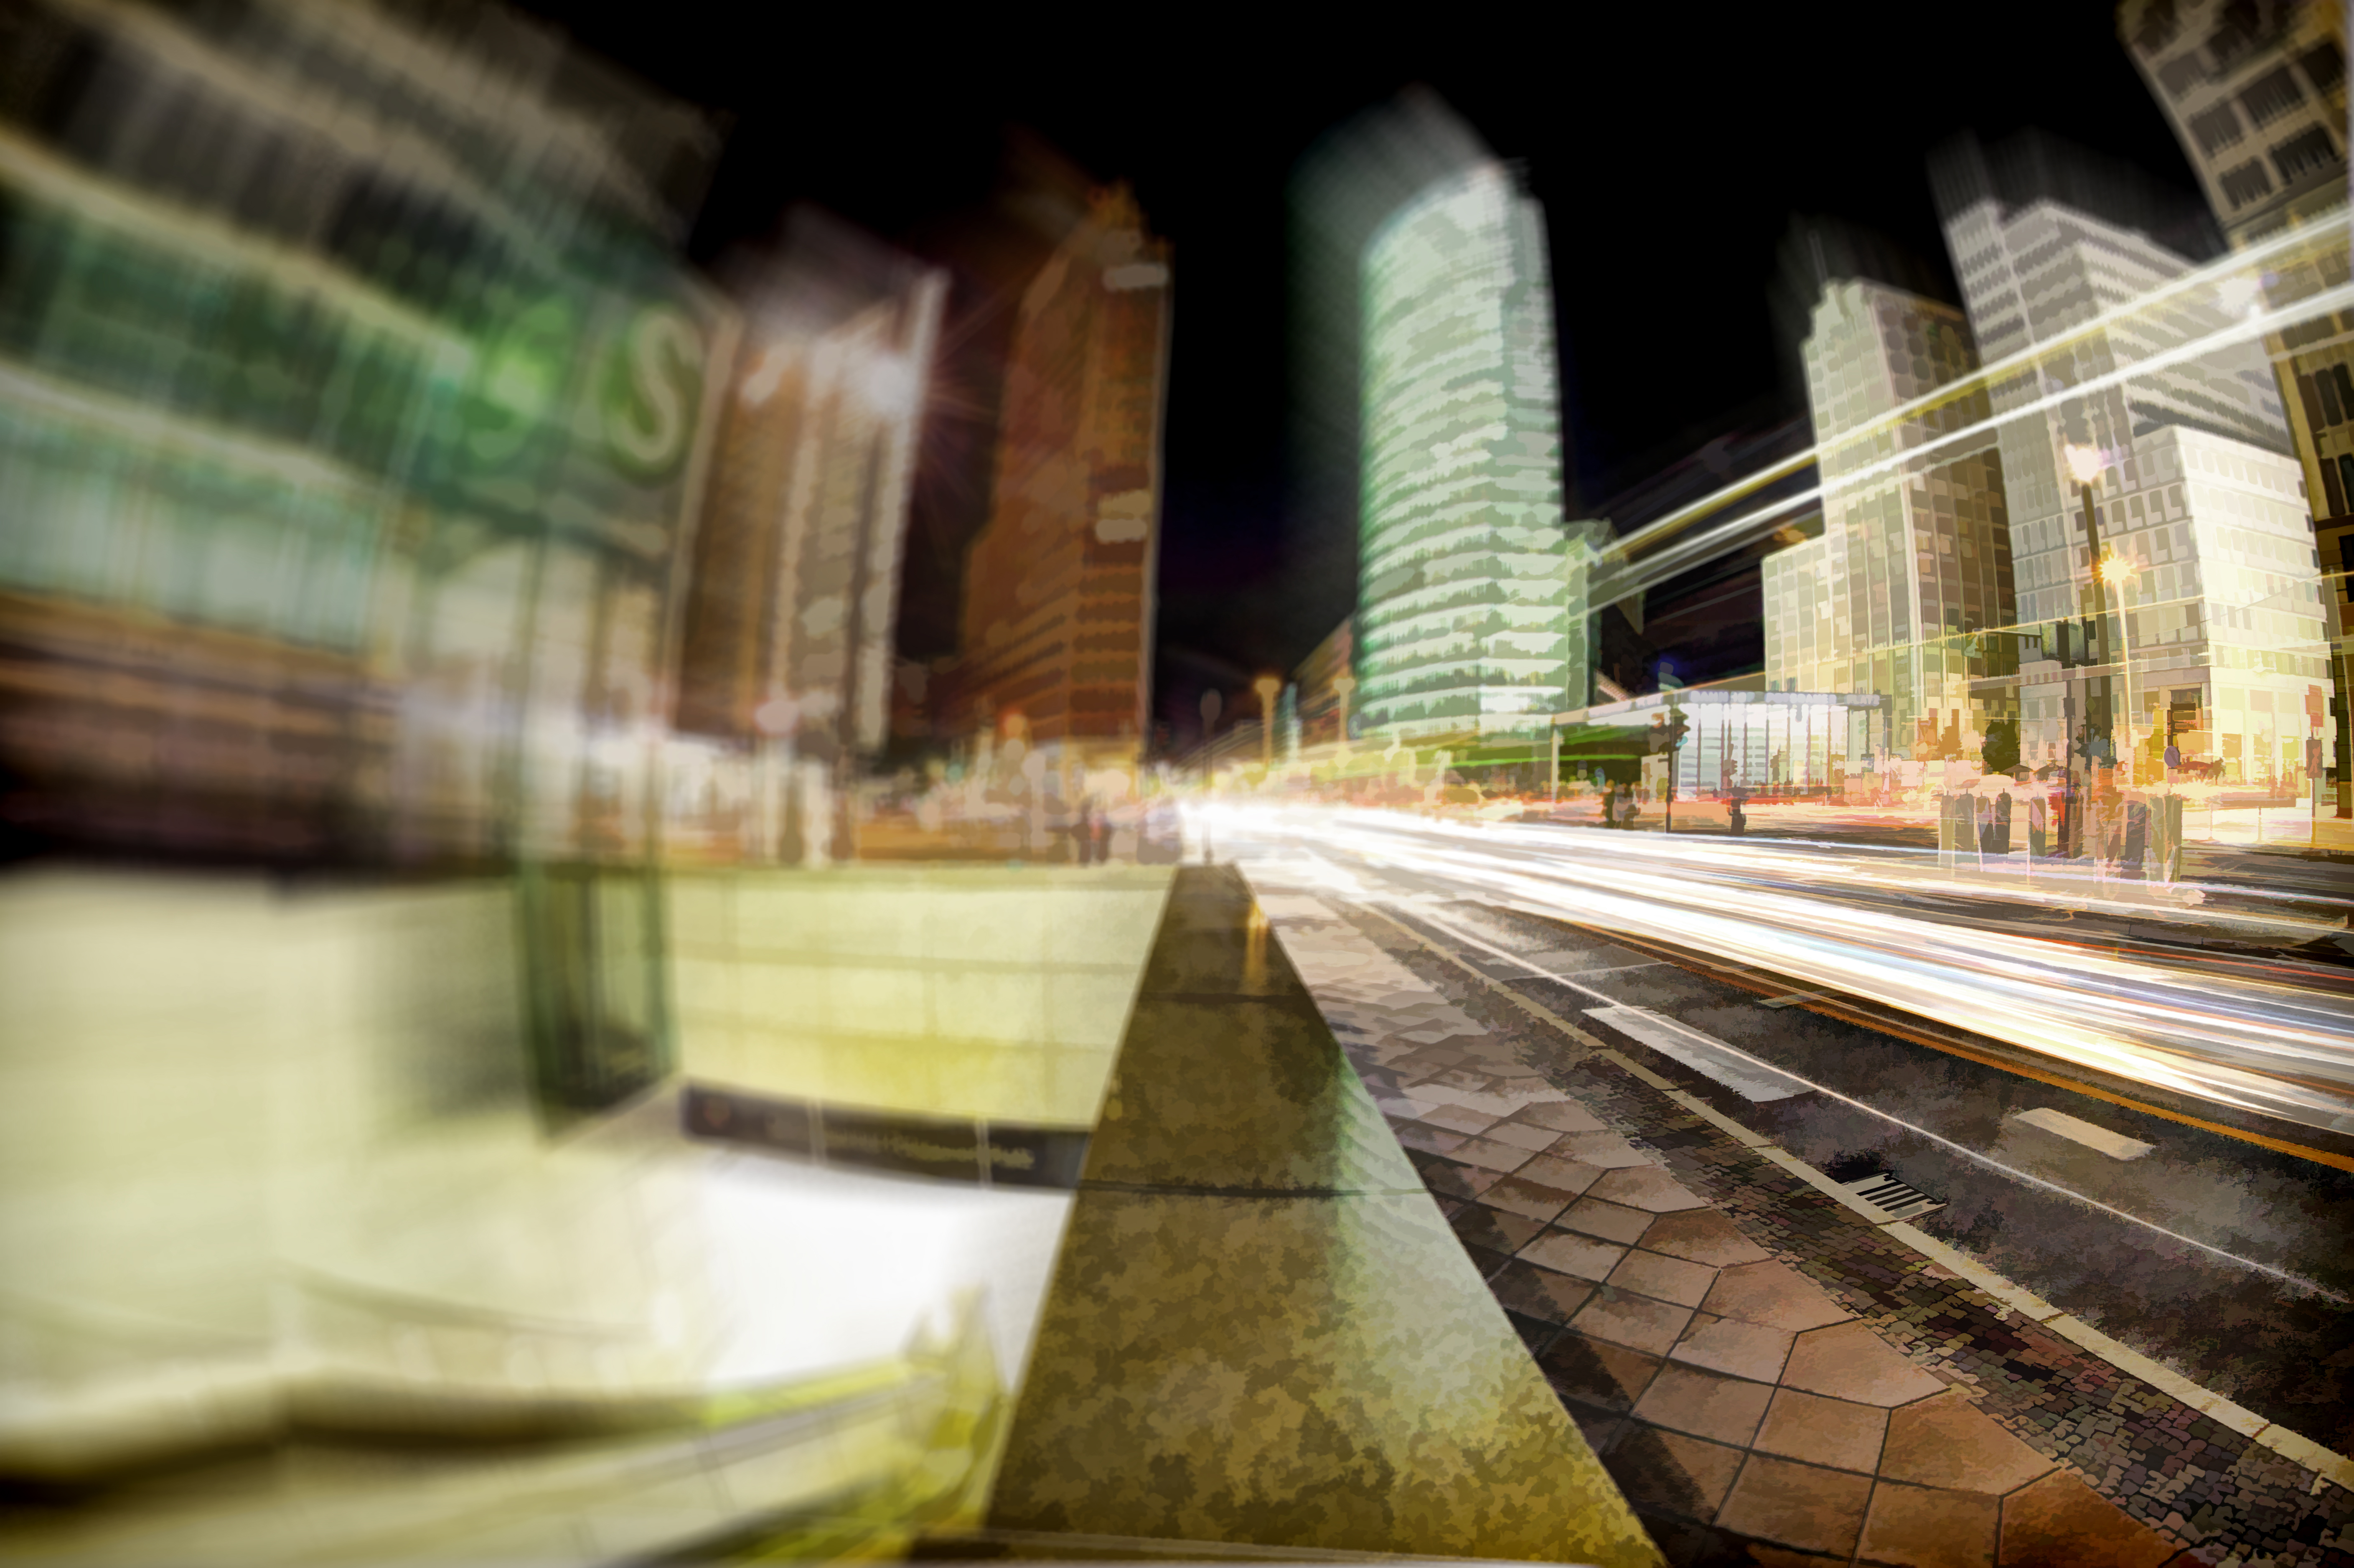
track, street, night, sunlight, city, transport, public transport, hdr, art, berlin, langzeitbelichtung, bilder, lizenzfreie, urban area